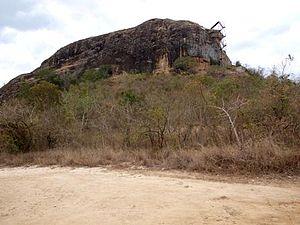
Les Kamba sont un peuple bantou d'Afrique de l'Est établi dans la semi-aride Province orientale du Kenya, des environs de Nairobi et Tsavo à Embu au nord. Leur pays s'appelle Ukamba. Selon les sources, ils représentent entre le troisième et le cinquième groupe ethnique du Kenya. Ils parlent la langue kikamba, une langue bantoue.
Le comté de Kitui est un comté de l'ancienne province orientale Kenya. Sa capitale et sa plus grande ville est Kitui. Le comté a une population de 1 136 187 habitants et une superficie de 30 430 km².